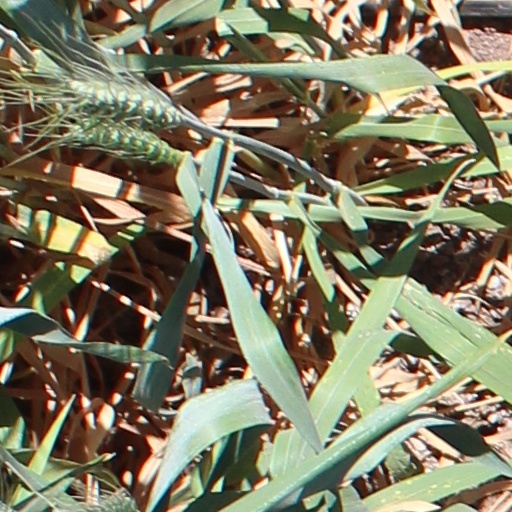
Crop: wheat